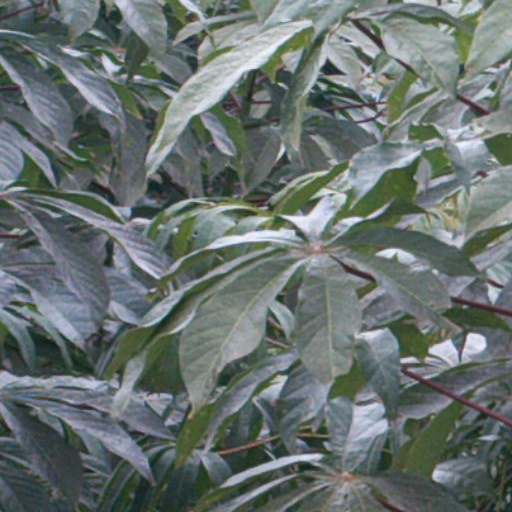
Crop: cassava